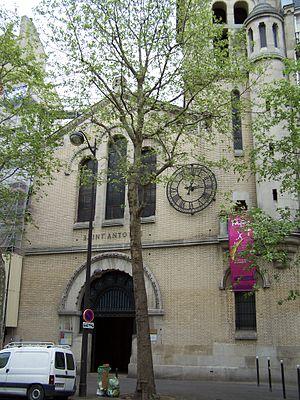
L'église Saint-Antoine-des-Quinze-Vingts est une église catholique située dans le 12ᵉ arrondissement de Paris au nᵒ 66 de l'avenue Ledru-Rollin.
L'Union athlétique du Chantier, fondée en 1904 comme patronage paroissial de l'église Saint-Antoine-des-Quinze-Vingts, est toujours active en 2015. Un patrimoine immobilier important, tant à Paris que sur les rives du lac Léman lui permet de développer une importante action sociale, bien conforme à son affiliation à la Fédération sportive et culturelle de France.